Ferrite (magnet)

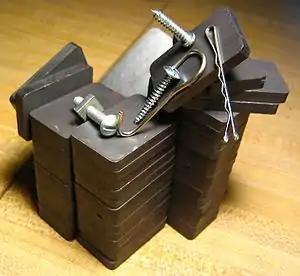
A stack of ferrite magnets, with magnetic household items stuck to it.

A ferrite is one of a family of iron oxide-containing magnetic ceramic materials. They are ferrimagnetic, meaning they are attracted by magnetic fields and can be magnetized to become permanent magnets. Unlike many ferromagnetic materials, most ferrites are not electrically conductive, making them useful in applications like magnetic cores for transformers to suppress eddy currents.